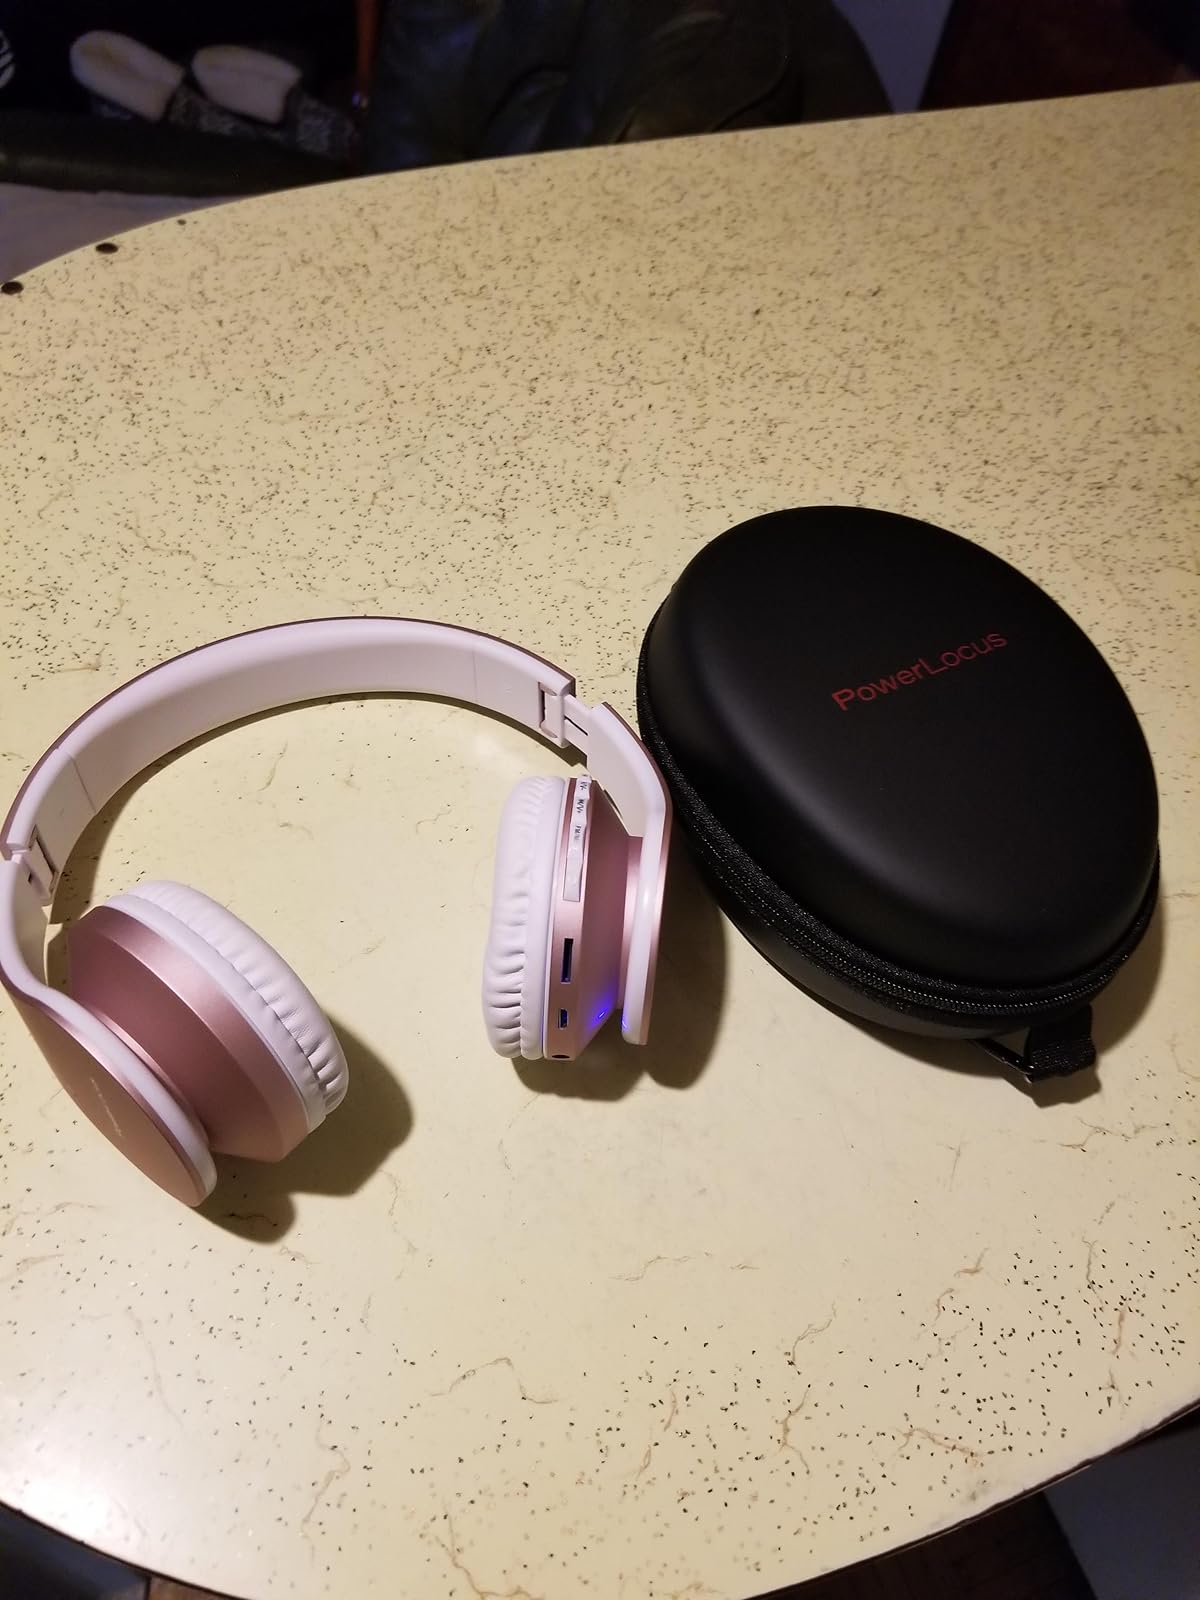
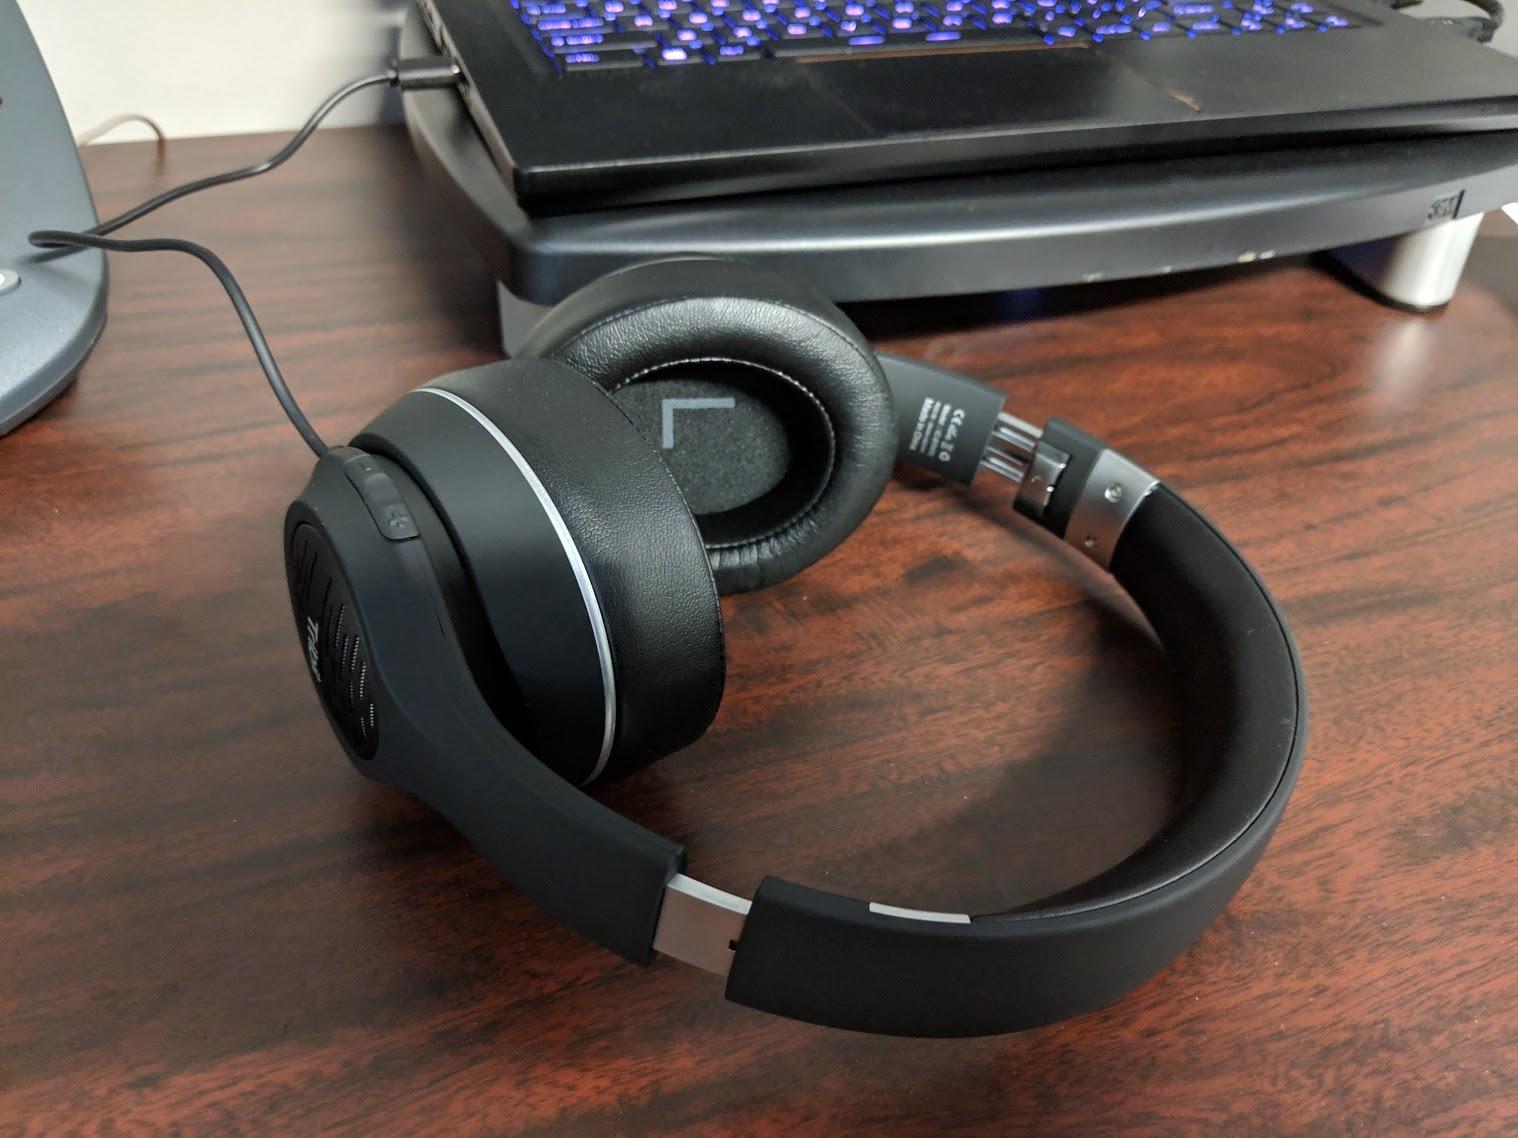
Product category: headphones
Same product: no